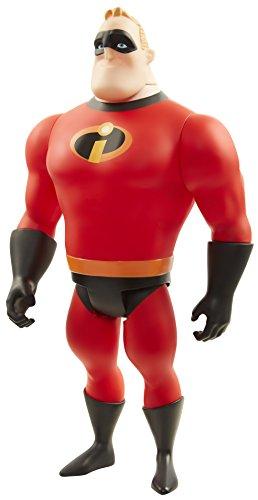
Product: The Incredibles 2 Mr. Incredible Action Figure, 18 Inches Tall!
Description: Incredible action figure stands 18" tall and is poseable at the neck, arms, and hips for Incredible action.
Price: $24.99
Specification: ProductDimensions:8x4x18inches|ItemWeight:3.52ounces|ShippingWeight:1.65pounds(Viewshippingratesandpolicies)|DomesticShipping:ItemcanbeshippedwithinU.S.|InternationalShipping:ThisitemcanbeshippedtoselectcountriesoutsideoftheU.S.LearnMore|ASIN:B074WCWDBB|Itemmodelnumber:74894-PLY|Manufacturerrecommendedage:4-8years